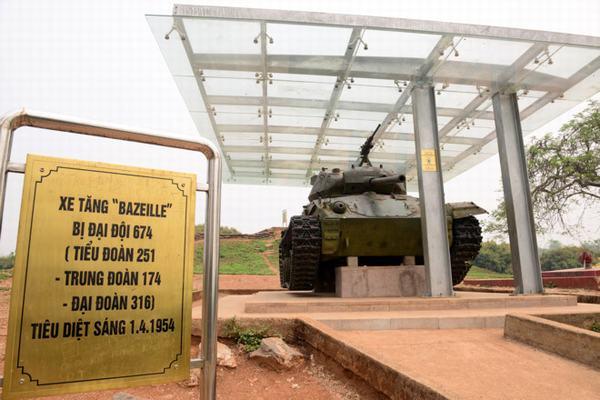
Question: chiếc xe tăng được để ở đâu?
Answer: trong một khu trưng bày